Antarctica: Empire of the Penguin

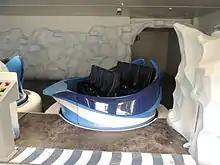
Empire of the Penguin Ride vehicle docked at a station

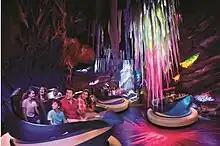
Audience in the Empire of the Penguin Ride's Rainbow Room

Antarctica: Empire of the Penguin featured a prototype, motion-based, trackless dark-ride system by Oceaneering International, producer of ride systems for The Amazing Adventures of Spider-Man, , and Curse of DarKastle. The ride was the first of its kind in the world.